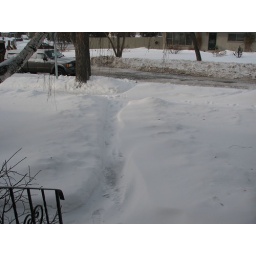
sidewalk to house front door covered in snow.